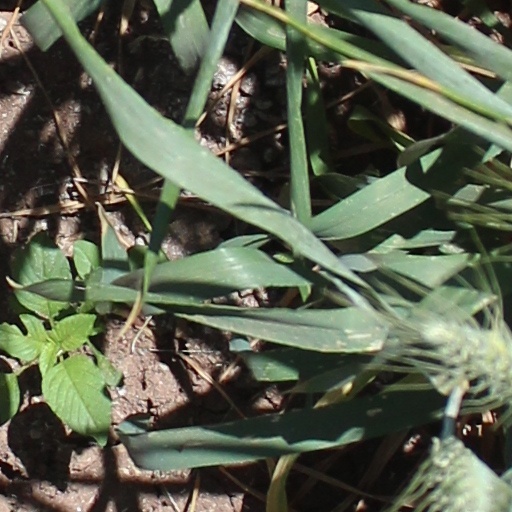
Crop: wheat